Copycat (software)

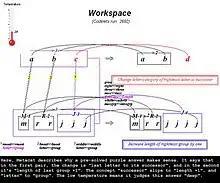
Screenshot of Metacat (Copycat successor) in operation, slightly edited with commentary at bottom.

Copycat is a model of analogy making and human cognition based on the concept of the parallel terraced scan, developed in 1988 by Douglas Hofstadter, Melanie Mitchell, and others at the Center for Research on Concepts and Cognition, Indiana University Bloomington. The original Copycat was written in Common Lisp and is bitrotten (as it relies on now-outdated graphics libraries for Lucid Common Lisp); however, Java and Python ports exist. The latest versions are a 2023 JavaScript port by Paul-G2 and a 2018 Python3 port by Lucas Saldyt and J. Alan Brogan.